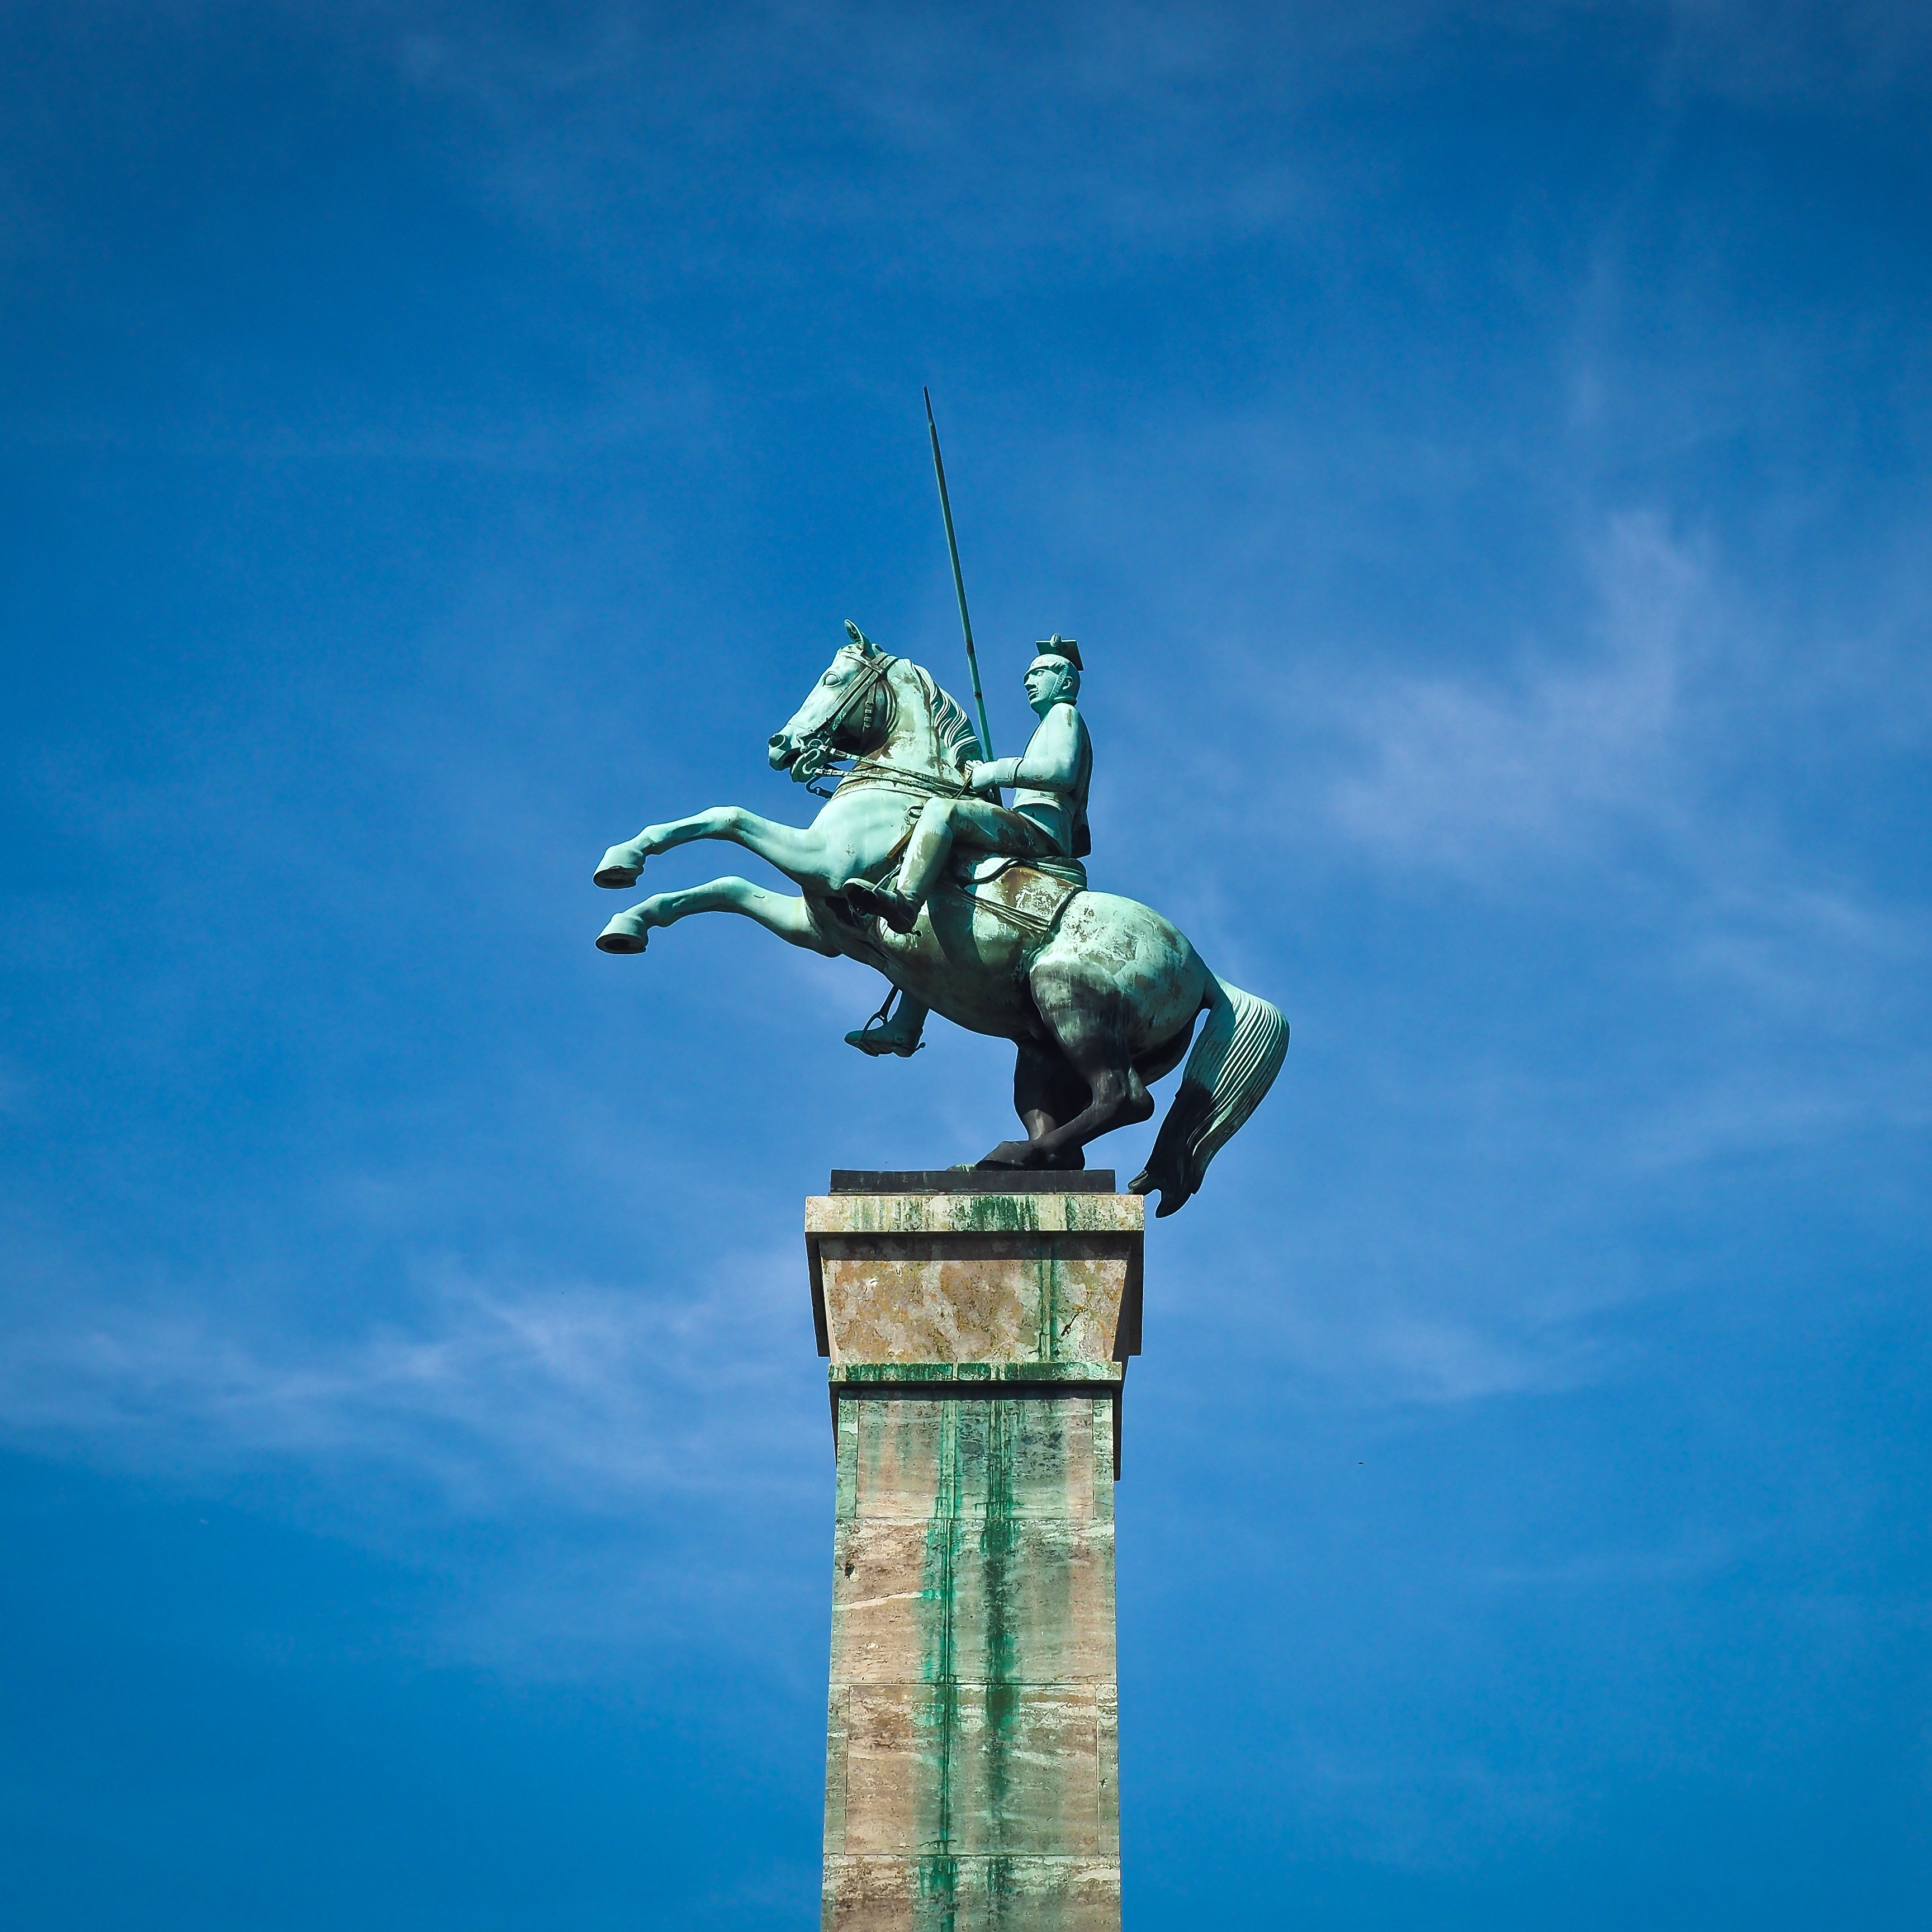
sky, stone, monument, statue, pillar, blue, artwork, places of interest, sculpture, art, historically, monuments, dusseldorf, atmosphere of earth